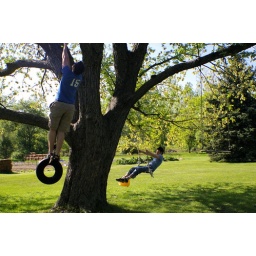
girls in trees